Sharan Rani Backliwal

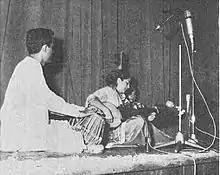
Sharan Rani playing the Sarod at a concert in Tehran

In 1960, she married Sultan Singh Backliwal who belonged to a prominent Digamber Jain business family of Delhi. In 1974, they had a daughter, Radhika Narain. After battling cancer for a few years, she died on 8 April 2008, a day before her 79th birthday.